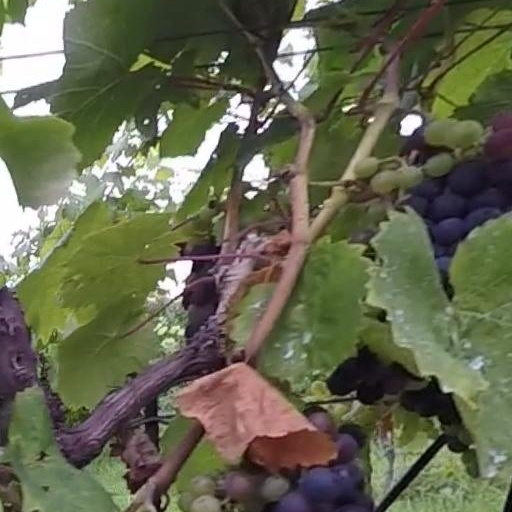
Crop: grape